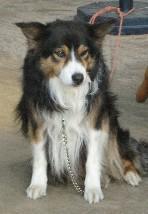
collie